General officers in the Confederate States Army

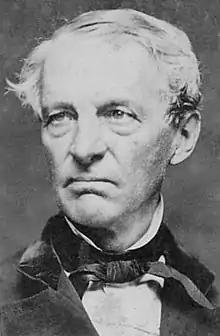
Gen. Samuel Cooper, CSA

The Confederate Army had 18 lieutenant generals, who were often corps commanders within armies or military department heads in charge of geographic sections and all soldiers in those boundaries. All Confederate lieutenant generals were in the PACS. The Confederate Congress legalized the creation of army corps on September 18, 1862, and directed that lieutenant generals lead them. These generals were to be nominated by President Davis and confirmed by the C.S. Senate. Lieutenant generals outranked major generals and all other lesser officers. Most were graduates of the United States Military Academy and were former officers in the United States Army, with the exceptions of Richard Taylor, Wade Hampton III, and Nathan Bedford Forrest.